Ricky Ponting

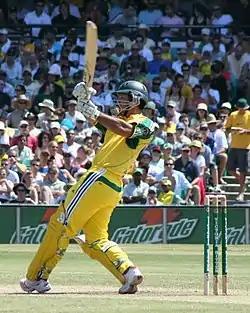
A man in a cricket uniform swinging the bat at a sports ground. A crowd watches in the background.

Australia were untroubled during the 2005–06 home season—whitewashing the West Indies 3–0 before defeating South Africa 2–0 in three Tests. They then toured South Africa and recorded a 3–0 whitewash in the Tests. In the series against the West Indies, Ponting scored a century in each innings of the First Test in Brisbane, 149 and 104 not out. In his first Test as captain in front of the Tasmanian public, Ponting managed 17 and 0 not out, and he ended the series with 329 runs at 82.25.